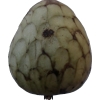
Label: cherimoya